ADK (automobile)

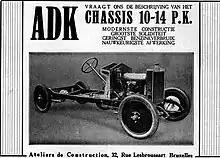
Advertisement (September 1923)

The ADK was a Belgian automobile manufactured between 1922 and 1930 by Automobiles de Kuyper SA of Anderlecht, Brussels. The company was founded in 1922 by Robert De Kuyper. The company did not make their own engines, these were always bought from other manufacturers.